Taurus (constellation)

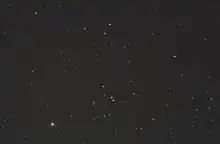
Central area of constellation Taurus, showing Aldebaran at the lower left.

Located about 1.8° west of Epsilon (ε) Tauri is T Tauri, the prototype of a class of variable stars called T Tauri stars. This star undergoes erratic changes in luminosity, varying between magnitude 9 to 13 over a period of weeks or months. This is a newly formed stellar object that is just emerging from its envelope of gas and dust, but has not yet become a main sequence star. The surrounding reflection nebula NGC 1555 is illuminated by T Tauri, and thus is also variable in luminosity. To the north lies Kappa Tauri, a visual double star consisting of two A7-type components. The pair have a separation of just 5.6 arc minutes, making them a challenge to split with the naked eye.